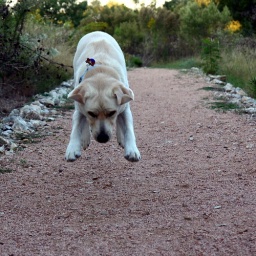
This was a halarious shot taken as major was running around like a puppy. That's right...my shy dog actually being silly!